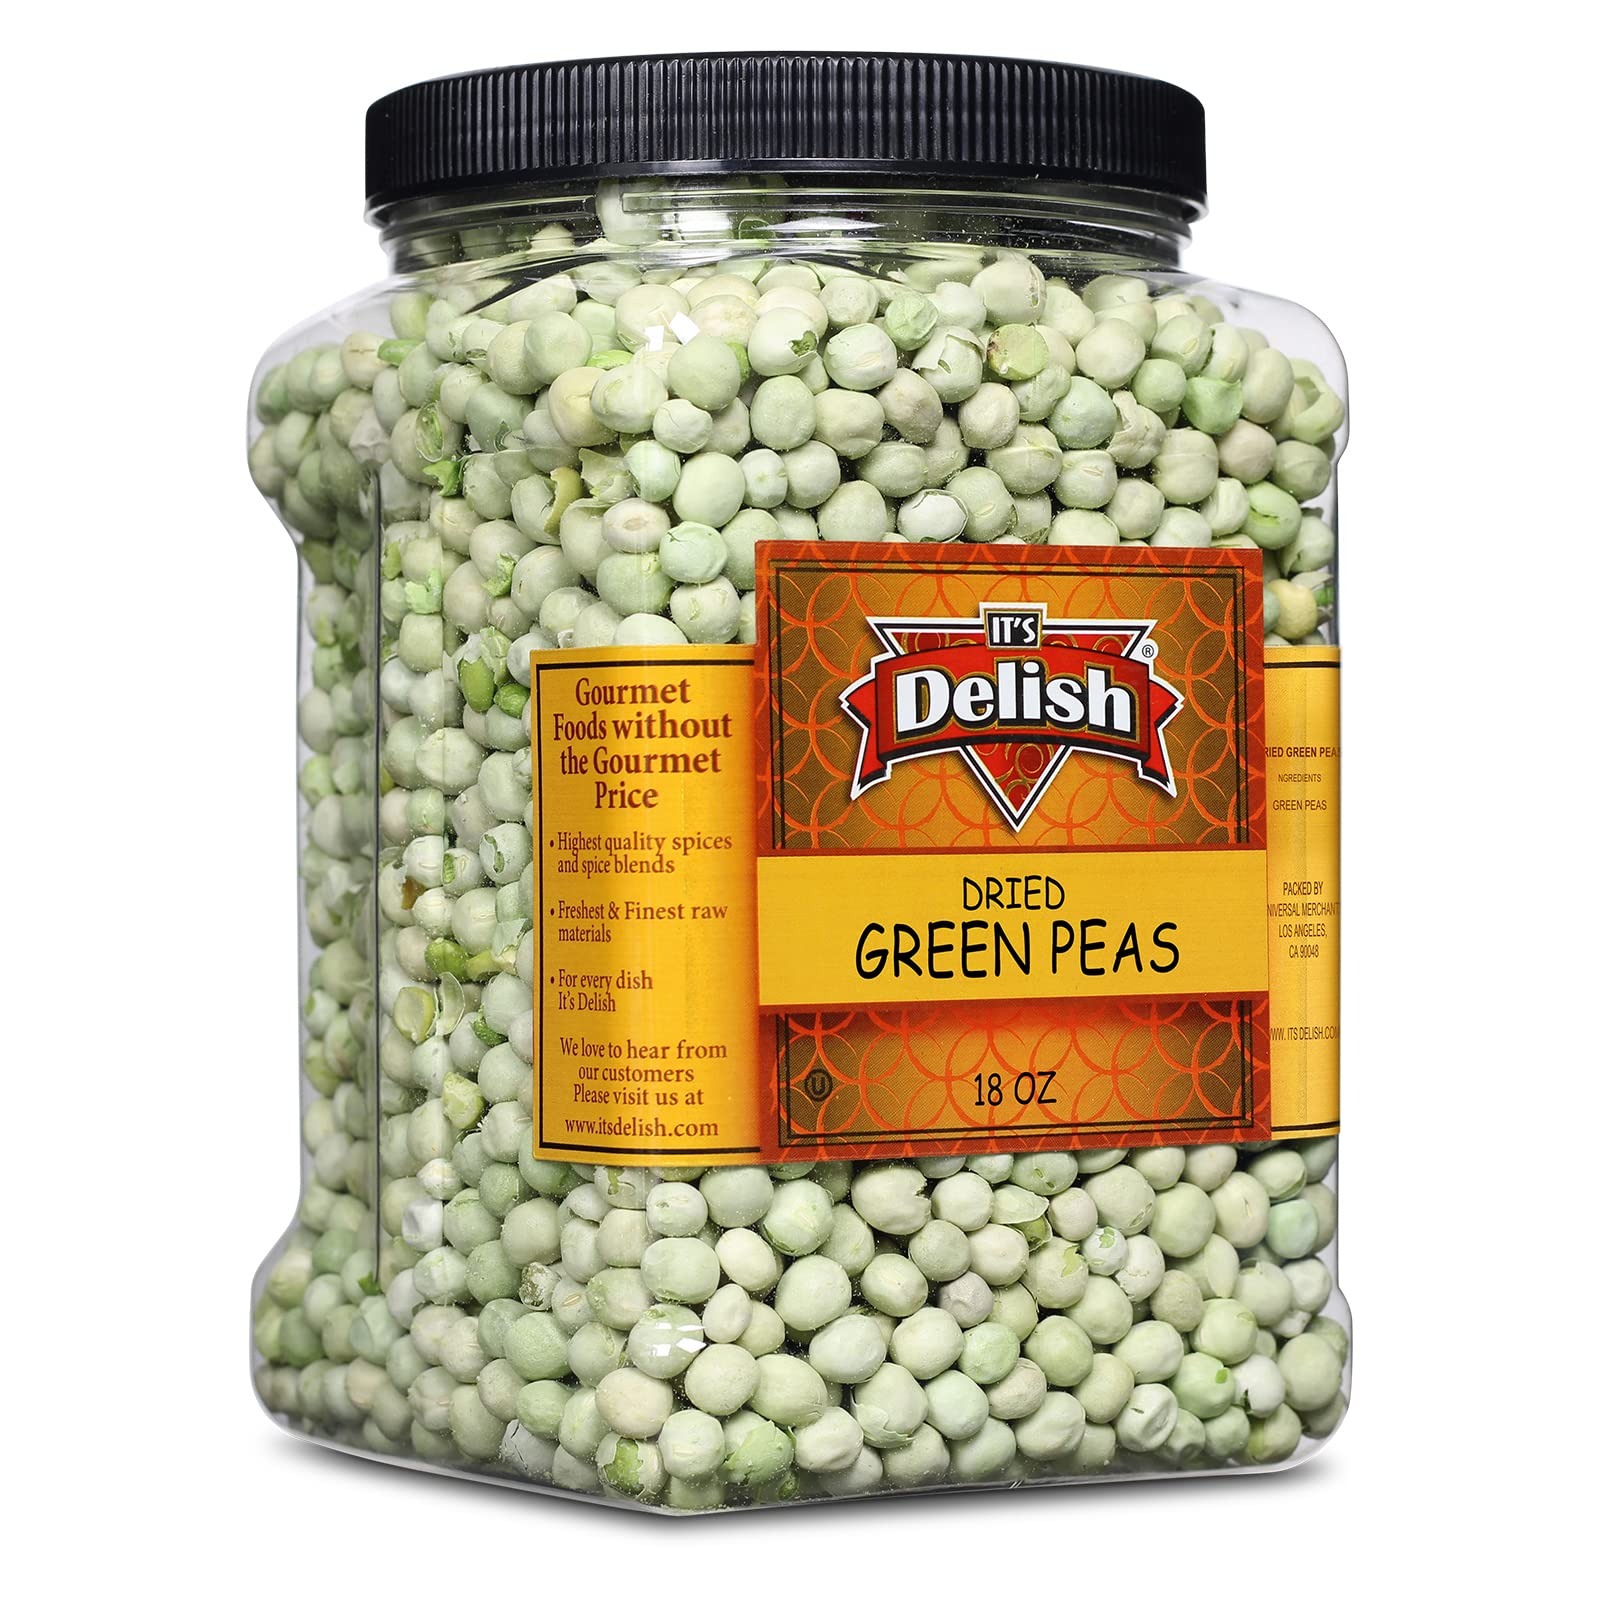
Item Name: Gourmet Freeze Dried Peas by It’s Delish, 18 Oz Jumbo Container Jar | Vegan and Kosher Dried Vegetables with Long Shelf Life for Convenient Meals and Cooking
Bullet Point 1: 💚 DELICIOUS GREEN PEAS: Savor the taste of these green peas in soups, smoothies, salads, dips, stir fry, ramen, and more. Our freeze-dried peas are an excellent source of vitamins A and C as well as full of fiber, vegan, and certified Kosher OU.
Bullet Point 2: 💚 QUALITY FREEZE DRIED FOOD: These veggies are freeze dried for a longer shelf life and delicious taste that can be rehydrated faster for meals and snacking than other preservation methods. Freeze drying preserves food without the use of heat.
Bullet Point 3: 💚 QUICK AND CONVENIENT: Our freeze-dried peas are an easy and convenient way to quickly add in a daily serving of vegetables to your meals. Store these ready-to-eat dried vegetables for up to 25 years in your pantry if needed.
Bullet Point 4: 💚 VERSATILE WAYS TO SERVE: Eat these green peas as a snack, side, or part of your main meal. To rehydrate, heat a small amount of water to a boil and add these freeze-dried vegetables into the pot or pan.
Bullet Point 5: 💚 MANUFACTURED IN THE USA: A family-owned business based in California, It’s Delish produces gourmet goods including candies, nuts, fruits, trail mixes, and spices; for the past two decades, our company prides itself on innovation, quality, value, and service.
Product Description: <p><b>Freeze-Dried Peas, 18 Oz Jumbo Container Jar</b></p> <p>Need a vegetable with a long shelf life as part of an emergency food stash or convenient ingredient for cooking? Our freeze dried peas make a delicious snack or can be added to meals. Suitable for vegan and Kosher OU diets, take these green peas with you when camping or backpacking. Ready to eat, create your own veggie trail mixes or garnish a salad with this crunchy vegetable. Store in your pantry for years and use in soups and casseroles as a quick and convenient ingredient.</p> <b>About It's Delish!</b> <p></p>It's Delish was established in 1992 and is located in North Hollywood, California. It's Delish is a food manufacturer and distributor who produces over 500 gourmet food products including licorice, sour belts, taffies, caramels, Jordan almonds, chocolates, nuts, fruits, trail mixes, spices, and the spice blends. It's Delish also produces organics and all natural products. We give you the opportunity to order from the factory direct!<p></p>It’s Delish! prides itself on the four pillars that are at the foundation of everything we do.<p></p>Innovation - Quality - Value - Service
Value: nan
Unit: None

Price: 51.99